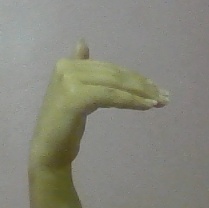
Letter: khaa